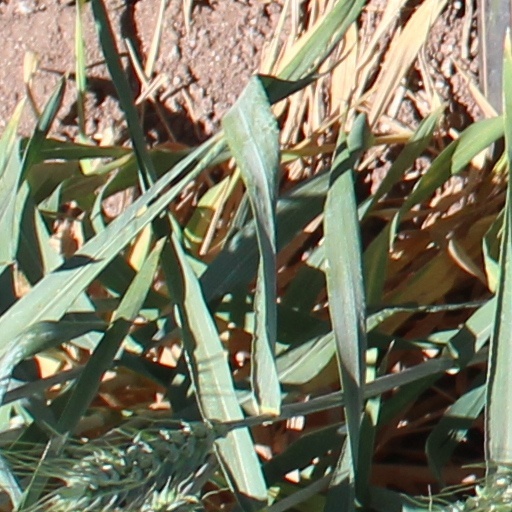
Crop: wheat